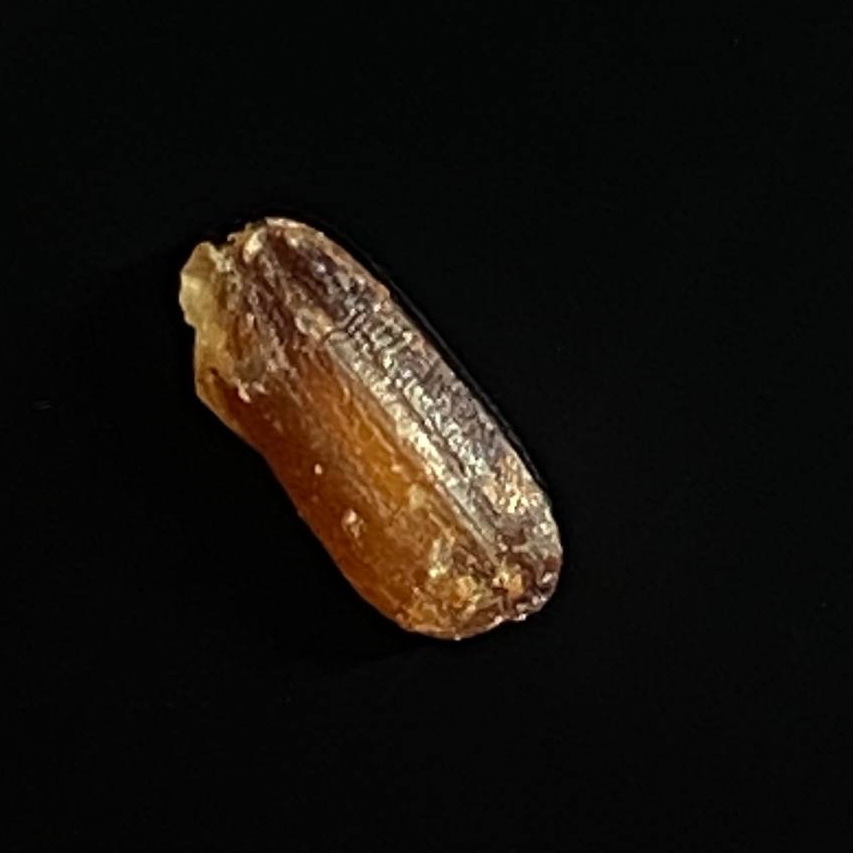
Rice variety: Lal_Biroi